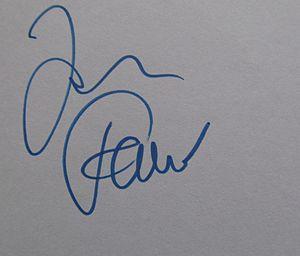
Isabelle Faust, née le 19 mars 1972 à Esslingen am Neckar, est une violoniste allemande.